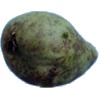
Label: Pear Stone 1